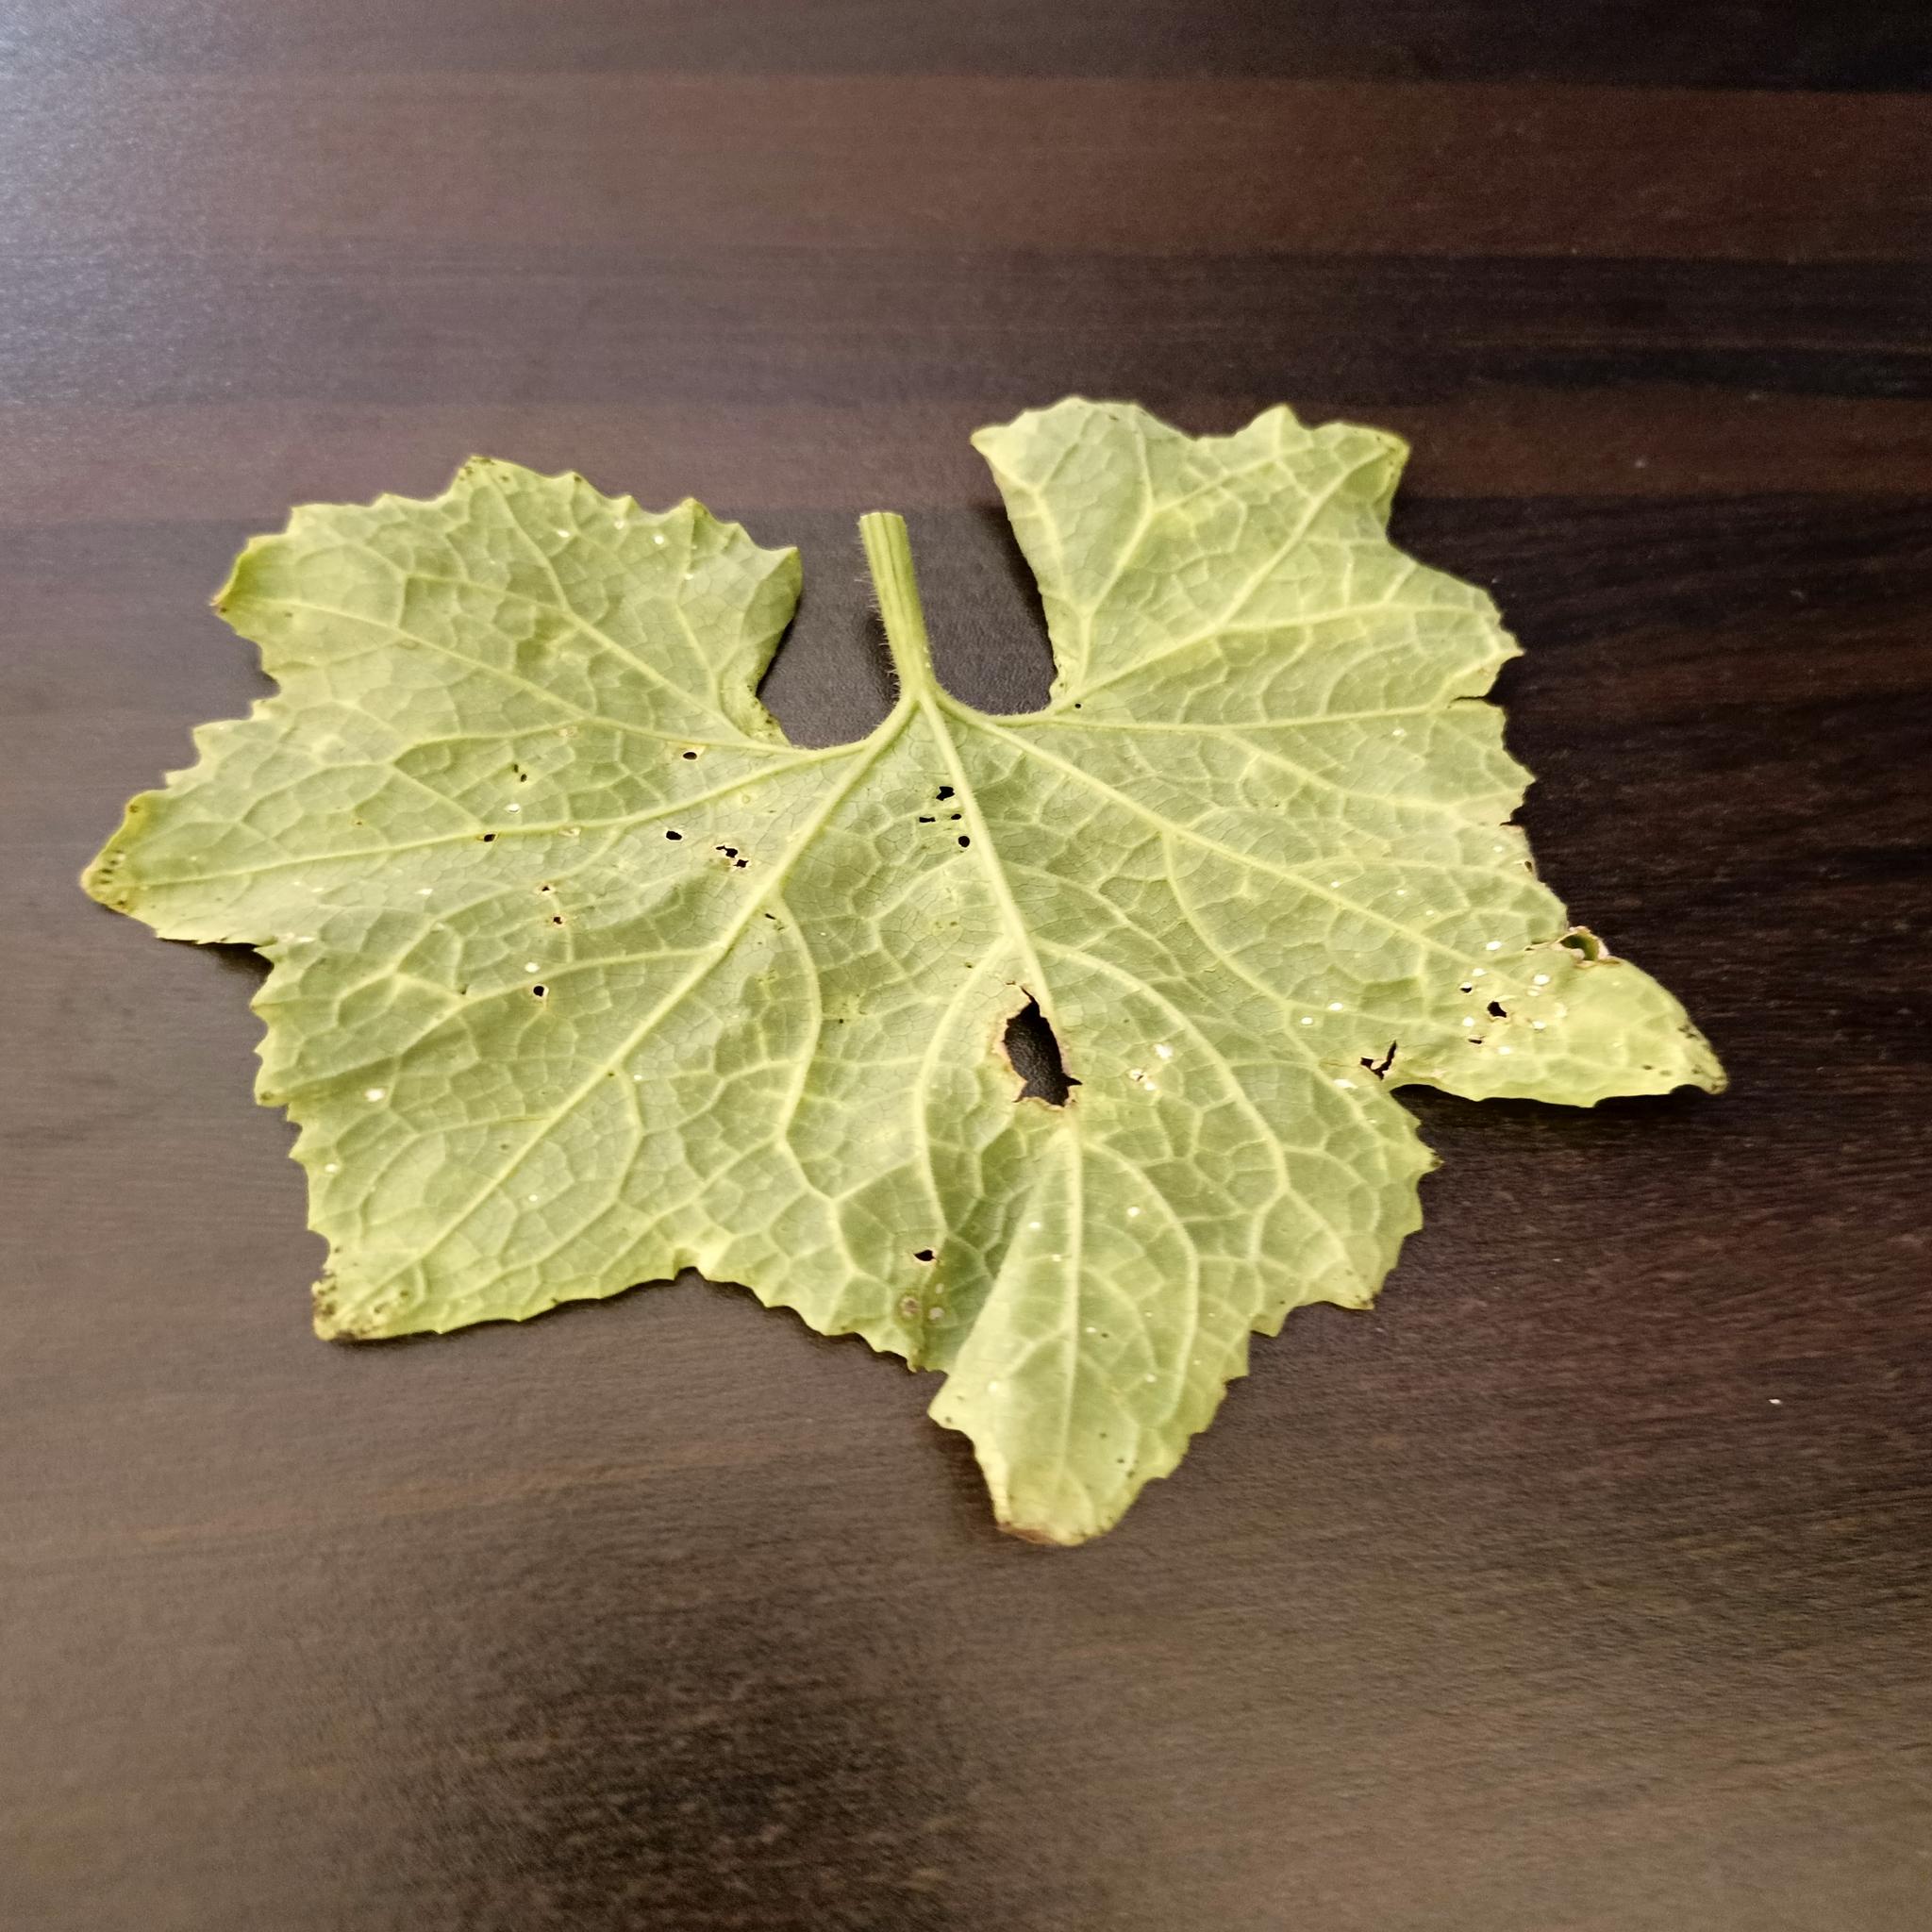
Label: Downy mildew